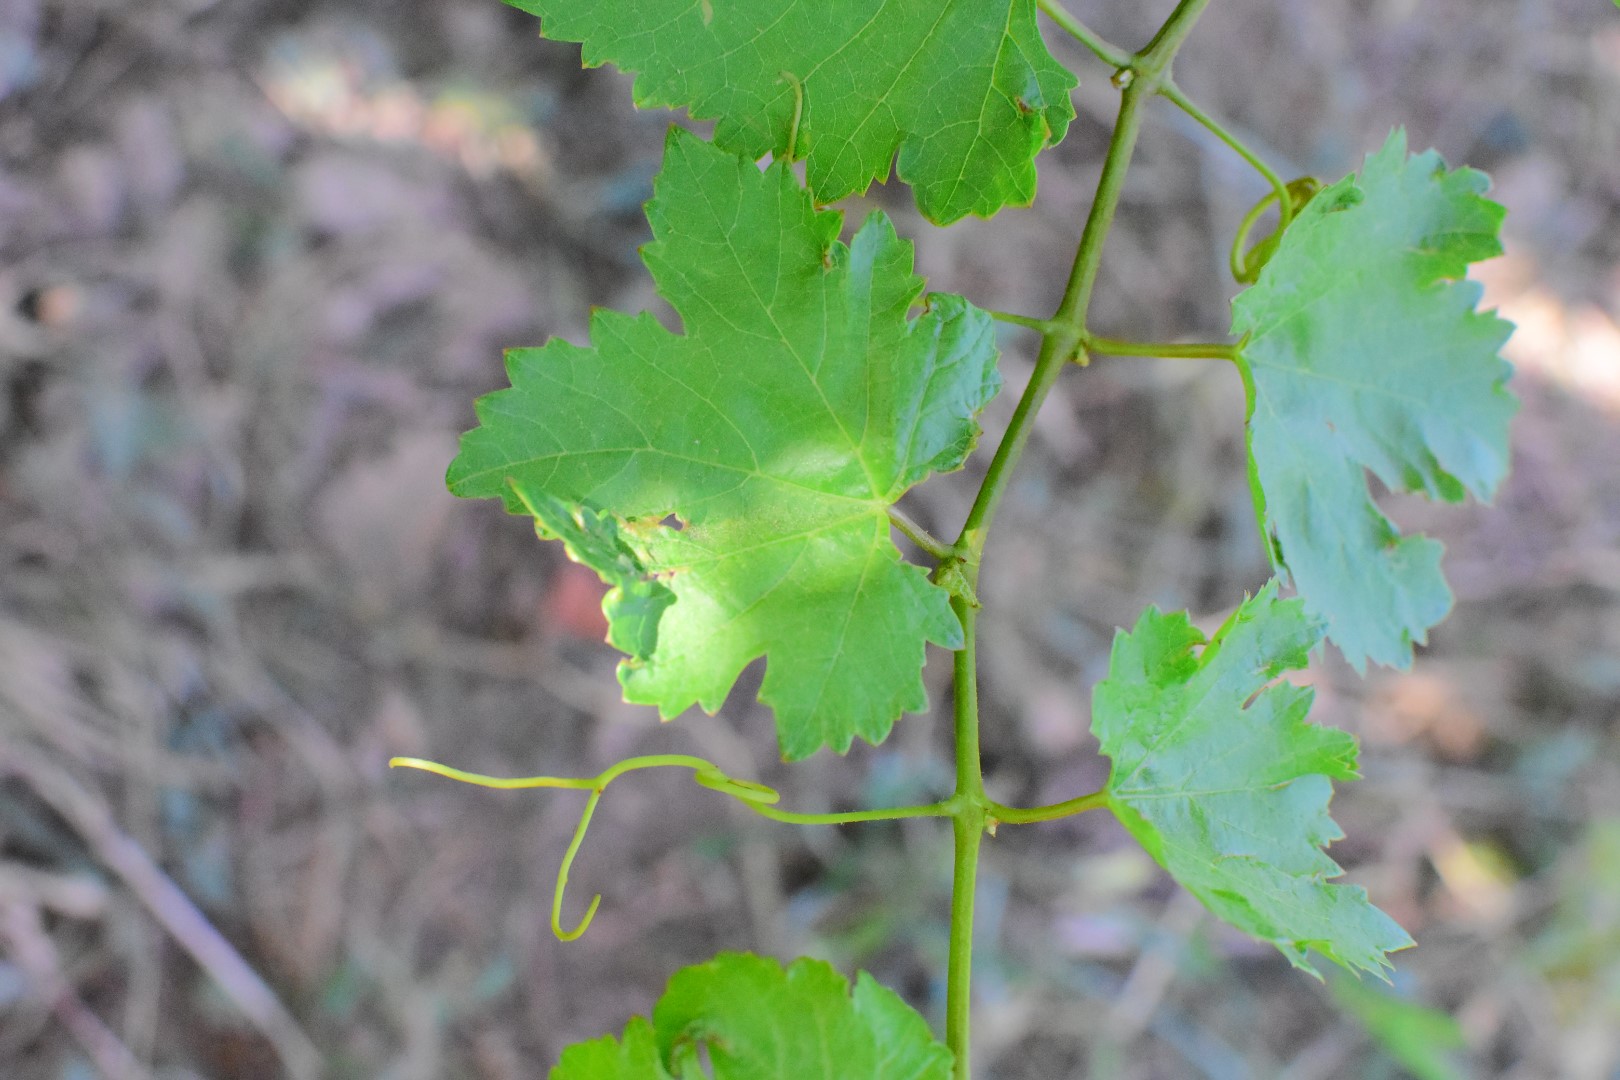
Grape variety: Deas Al-Annz